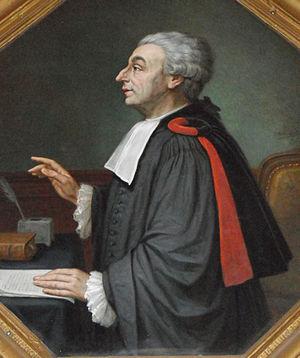
Portrait de Jean Joseph Pierre Pascalis (1732-1790).
Jean Joseph Pierre Pascalis est un avocat qui eut une influence locale importante au début de la Révolution française. Il avait été assesseur d'Aix et procureur du pays de Provence sous l'Ancien Régime. Il est élu député du tiers état en remplacement de Joseph Servan, mais il refuse son élection.
Les émeutes de décembre 1790 à Aix-en-Provence sont un mouvement insurrectionnel provoqué par l'affrontement de plusieurs clubs patriotiques avec des sociétés monarchiques au début de la Révolution française. Durant plusieurs jours, la ville d'Aix-en-Provence est en émoi. Les troubles sont provoqués par un discours de l'avocat Jean Joseph Pierre Pascalis, qui se plaint des désordres menés par les patriotes et appelle au retour de la constitution provençale d'Ancien Régime. Le mouvement se solde par la mort de plusieurs protagonistes, dont celle de Pascalis, lynché par la foule sur le cours Mirabeau.
Eyguières est une commune française, située dans le département des Bouches-du-Rhône en région Provence-Alpes-Côte d'Azur. Elle se situe sur le piémont sud du massif des Alpilles.